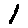
Label: 1